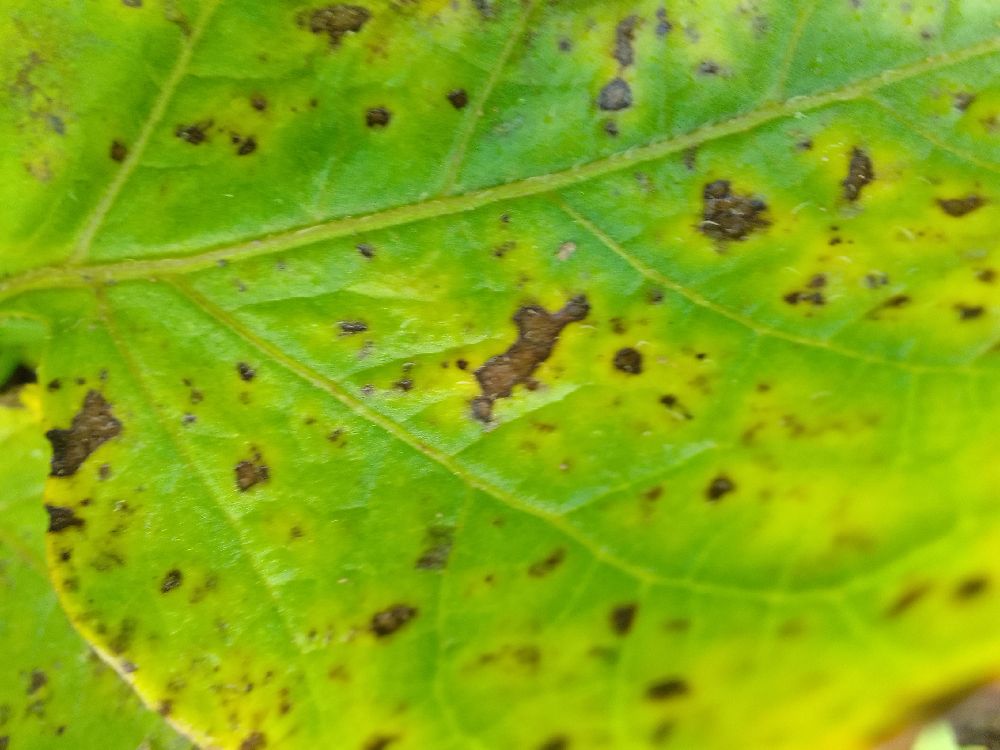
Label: Early blight